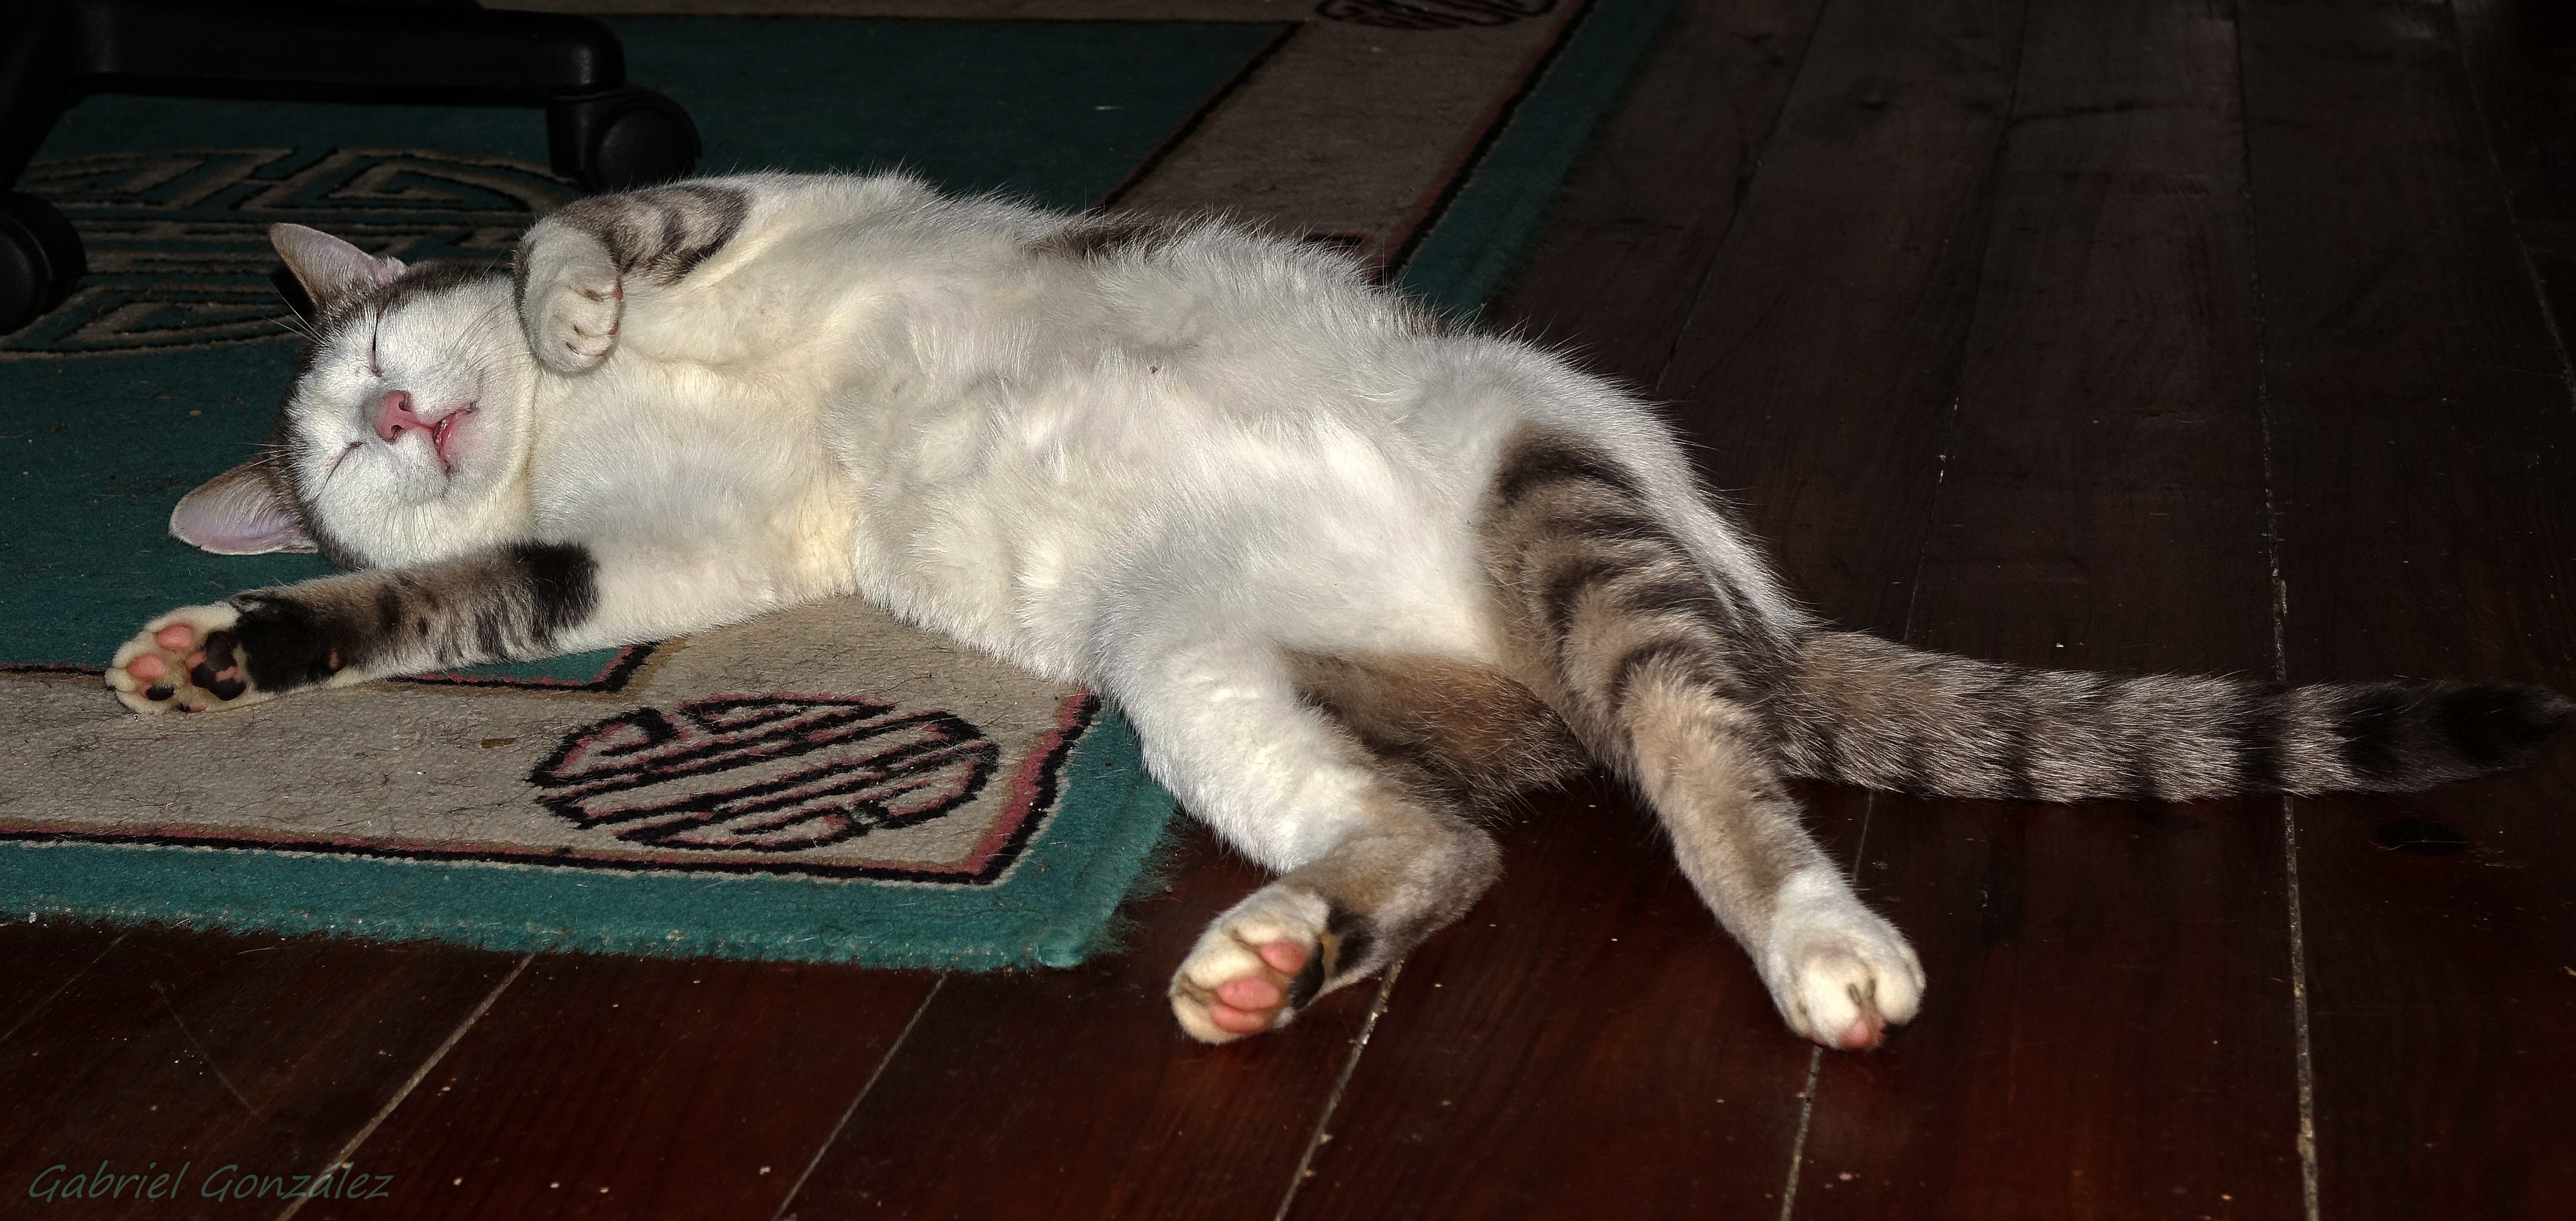
cat, mammal, cats, whiskers, animals, vertebrate, gatos, ggl1, gaby1, xovesphoto, animales, sonyrx10, rx10, gphoto, xelodegalicia, gabrielcoru a, small to medium sized cats, cat like mammal